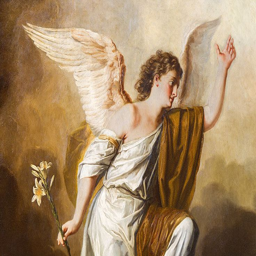
while we recognize film character by name , especially when it comes to story , how much do we really know ? here are biblical facts about film character .